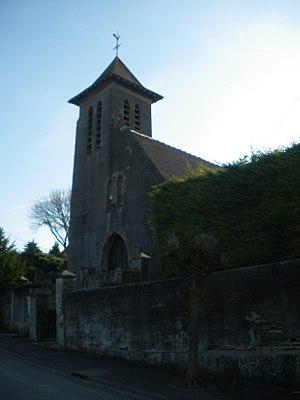
Vue de l'église Saint-Pierre de Warlencourt-Eaucourt.
Warlencourt-Eaucourt est une commune française située dans le département du Pas-de-Calais en région Hauts-de-France.